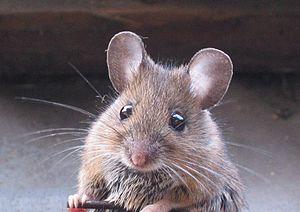
Souris des bois (apodemus sylvaticus) aux Pays-Bas. Čeština: Myšice křovinná
La mythologie chibcha désigne les croyances précolombiennes de la culture chibcha, concernant les origines du monde.
Cette page a pour objet de présenter un arbre phylogénétique des Mammalia, c'est-à-dire un cladogramme mettant en lumière les relations de parenté existant entre leurs différents groupes, telles que les dernières analyses reconnues les proposent. Ce n'est qu'une possibilité, et les principaux débats qui subsistent au sein de la communauté scientifique sont brièvement présentés ci-dessous, avant la bibliographie.
Cette page a pour objet de présenter un arbre phylogénétique des Chordata, c'est-à-dire un cladogramme mettant en lumière les relations de parenté existant entre leurs différents groupes, telles que les dernières analyses reconnues les proposent. Ce n'est qu'une possibilité, et les principaux débats qui subsistent au sein de la communauté scientifique sont brièvement présentés ci-dessous, avant la bibliographie.
Cette page a pour objet de présenter un arbre phylogénétique des Glires, c'est-à-dire un cladogramme mettant en lumière les relations de parenté existant entre leurs différents groupes, telles que les dernières analyses reconnues les proposent. Ce n'est qu'une possibilité, et les principaux débats qui subsistent au sein de la communauté scientifique sont brièvement présentés ci-dessous, avant la bibliographie.
Cette page n'a ni la prétention ni pour objet de proposer une liste exhaustive des références relatives aux mammifères, une telle entreprise serait, bien entendu, sans fin... Son ambition est de présenter une liste d'ouvrages, de publications ou de sites internet reconnus par la communauté scientifique comme incontournables ou majeurs, qu'ils soient généraux ou plus ciblés. Pour les sujets comportant une liste de références trop importante, se reporter aux éventuelles sous-pages plus spécialisées via les liens proposés. Le second objectif de cette page est, pour chaque groupe, d'une part, et chaque région, d'autre part, d'en présenter les grandes lignes historiques de la littérature ainsi que d'en citer les auteurs ayant le plus de notoriété. Par ailleurs, les espèces fossiles ne sont pas représentées ici. Pour des références se rapportant aux groupes disparus, consulter la page Orientation bibliographique sur l'origine et l'évolution du vivant.